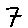
Label: 7